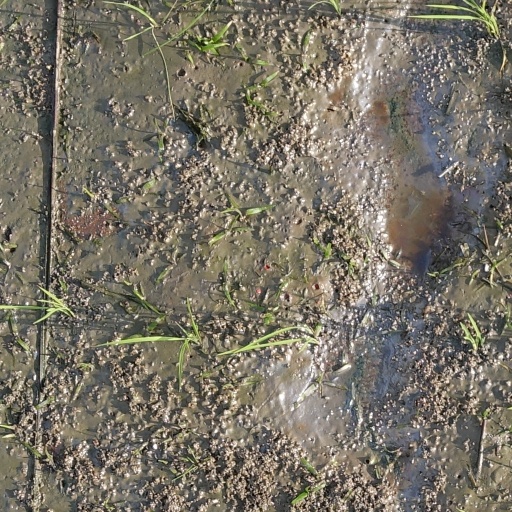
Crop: rice